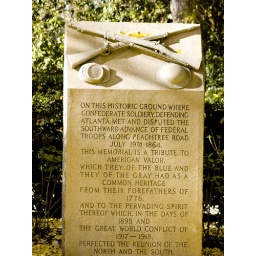
Civil war monument under the yellow tree